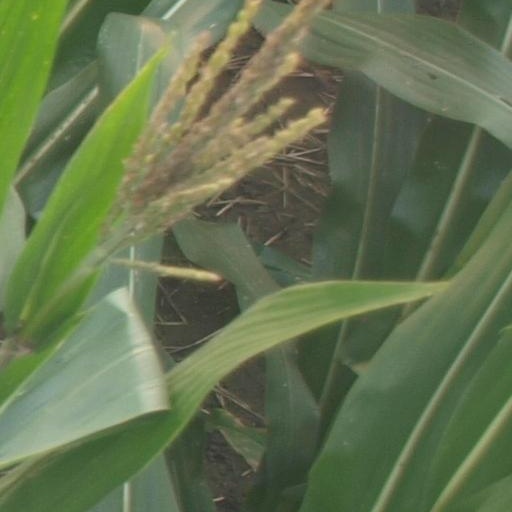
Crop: maize; corn